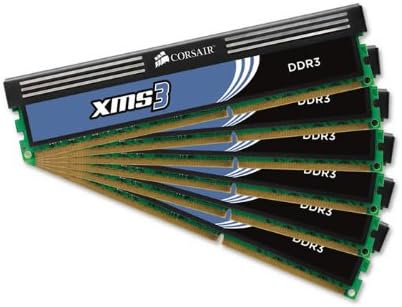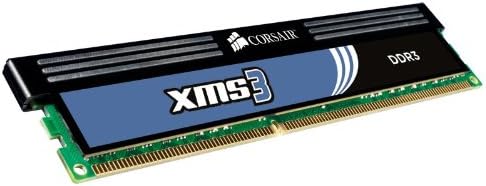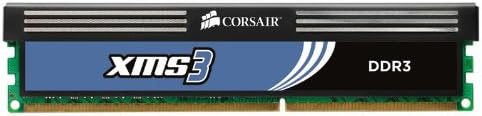
Corsair XMS3 12GB (6x2GB) DDR3 1600 MHz (PC3 12800) Desktop Memory (HX3X12G1600C9)
Category: All Electronics
Whether you are building the ultimate over-clocked system, or an ultra-stable workstation for demanding applications, Corsair has a memory solution that is fully tested for compatibility with X58-based motherboards from leading manufacturers like Intel, ASUS, XFX, EVGA and more. Corsair's new heat sink delivers maximum heat dissipation, improving stability and performance, even in the most over-clocked system. When you want all of the power you can get, make sure your choice of memory isn't going to slow you down, Choose Corsair XMS3 Memory.
Features: Corsair’s enthusiast 12GB kit solution running at 1600MHz on the Intel Core i7 processor platforms. | Guaranteed to work in all DDR3 Triple Kit Intel Core i7 Solutions. | Each 6 X 2GB kit is tested at 1600MHz then Packaged together immediately following system test | Tested together at 1600MHz, Vdimm = 1.65V, at latency settings of 9-9-9-24 on X58-based motherboards. | Lifetime Warranty! | Memory Type: DDR3; Speed: 1600MHz